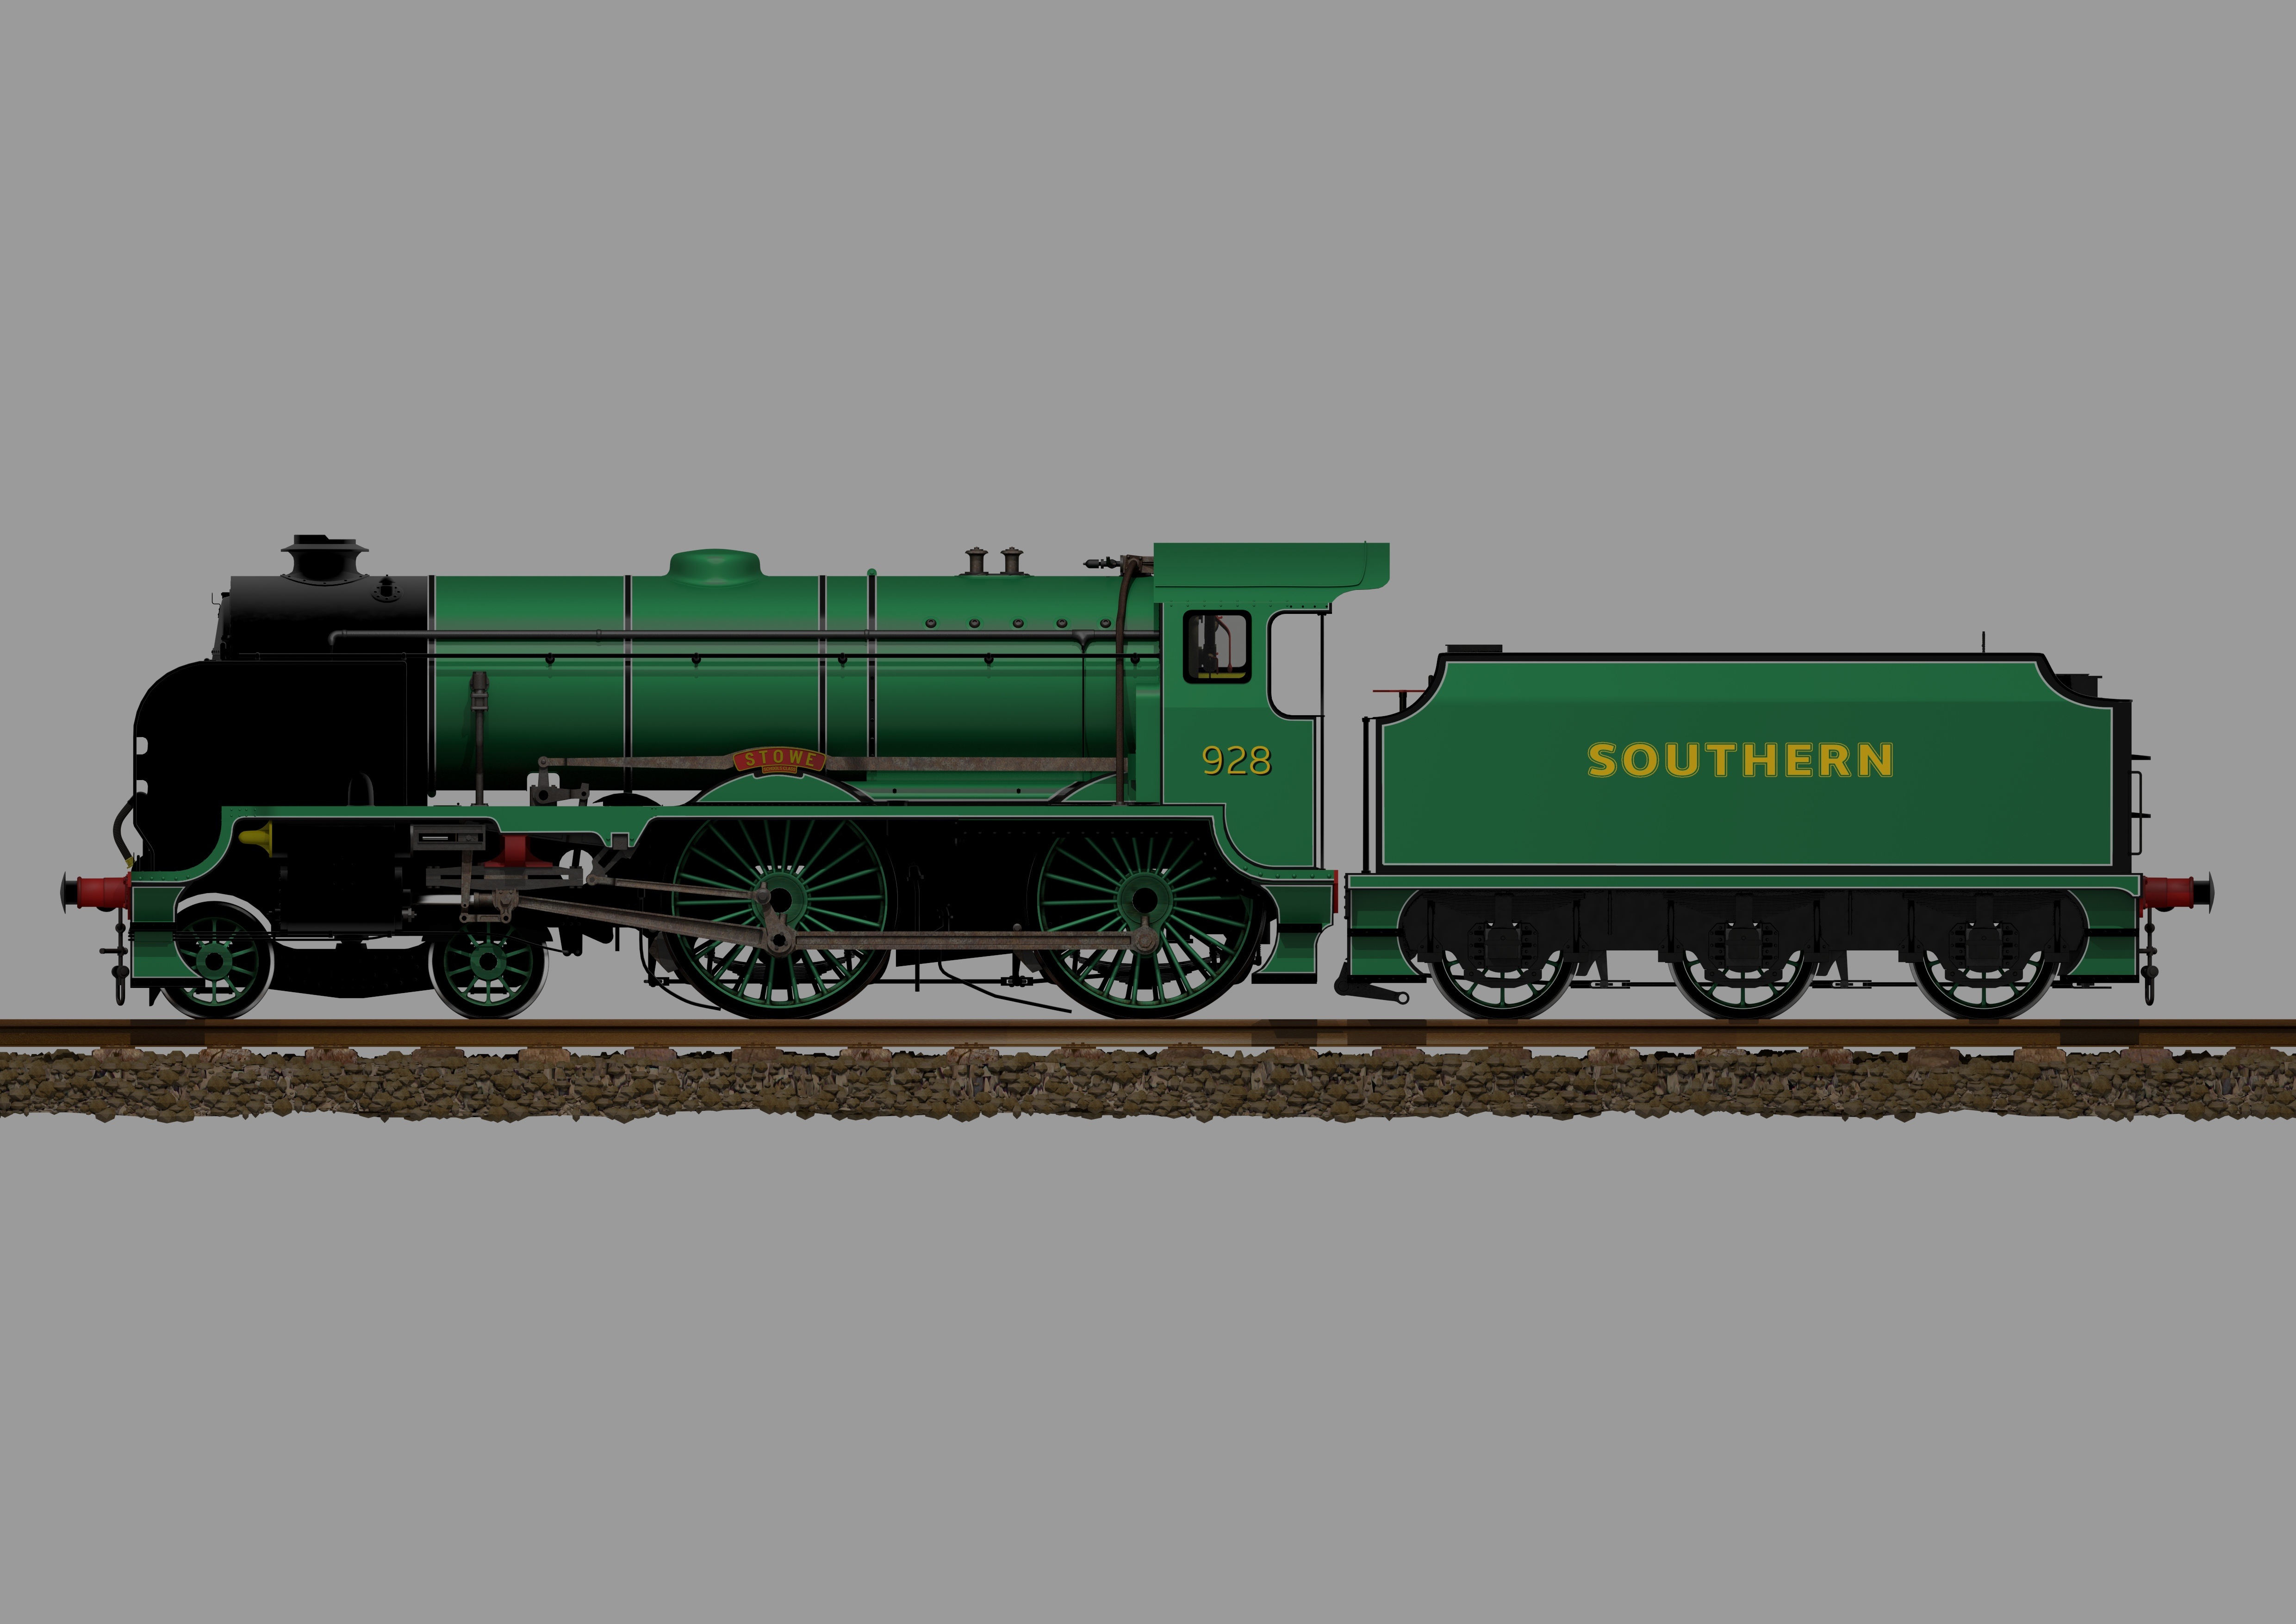
railway, vintage, retro, steam, train, transportation, transport, green, vehicle, southern, locomotive, classic, railways, stowe, land vehicle, freight car, rolling stock, railroad car, passenger car, classic school